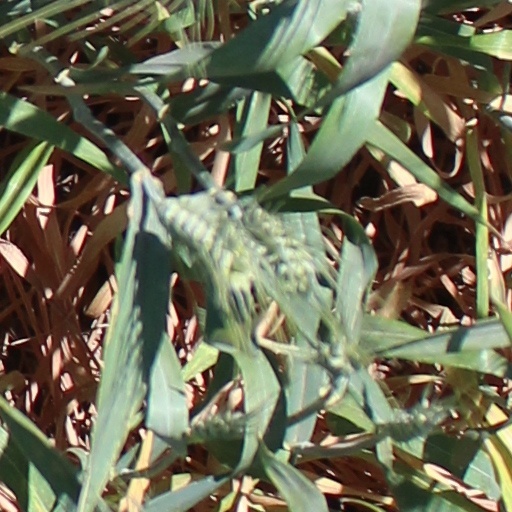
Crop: wheat